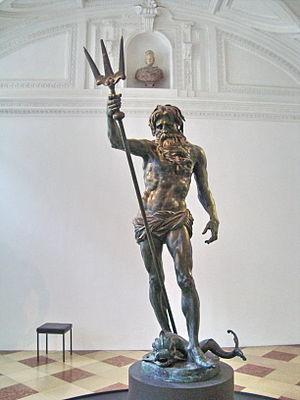
Résidence de Munich, figure en bronze du dieu de la mer Neptune par Georg Pete(1601/02-1634)
La mythologie grecque telle que nous la nommons a été inventée par les peuples de la Méditerranée et de la mer Noire. Ils furent tous baignés de mêmes eaux et les premières divinités qu’ils adorèrent furent des divinités marines. Il en existe plusieurs dans la mythologie grecque ; ils sont appelés divinités marines les êtres surnaturels et divins relatifs à la mer et à l'eau.